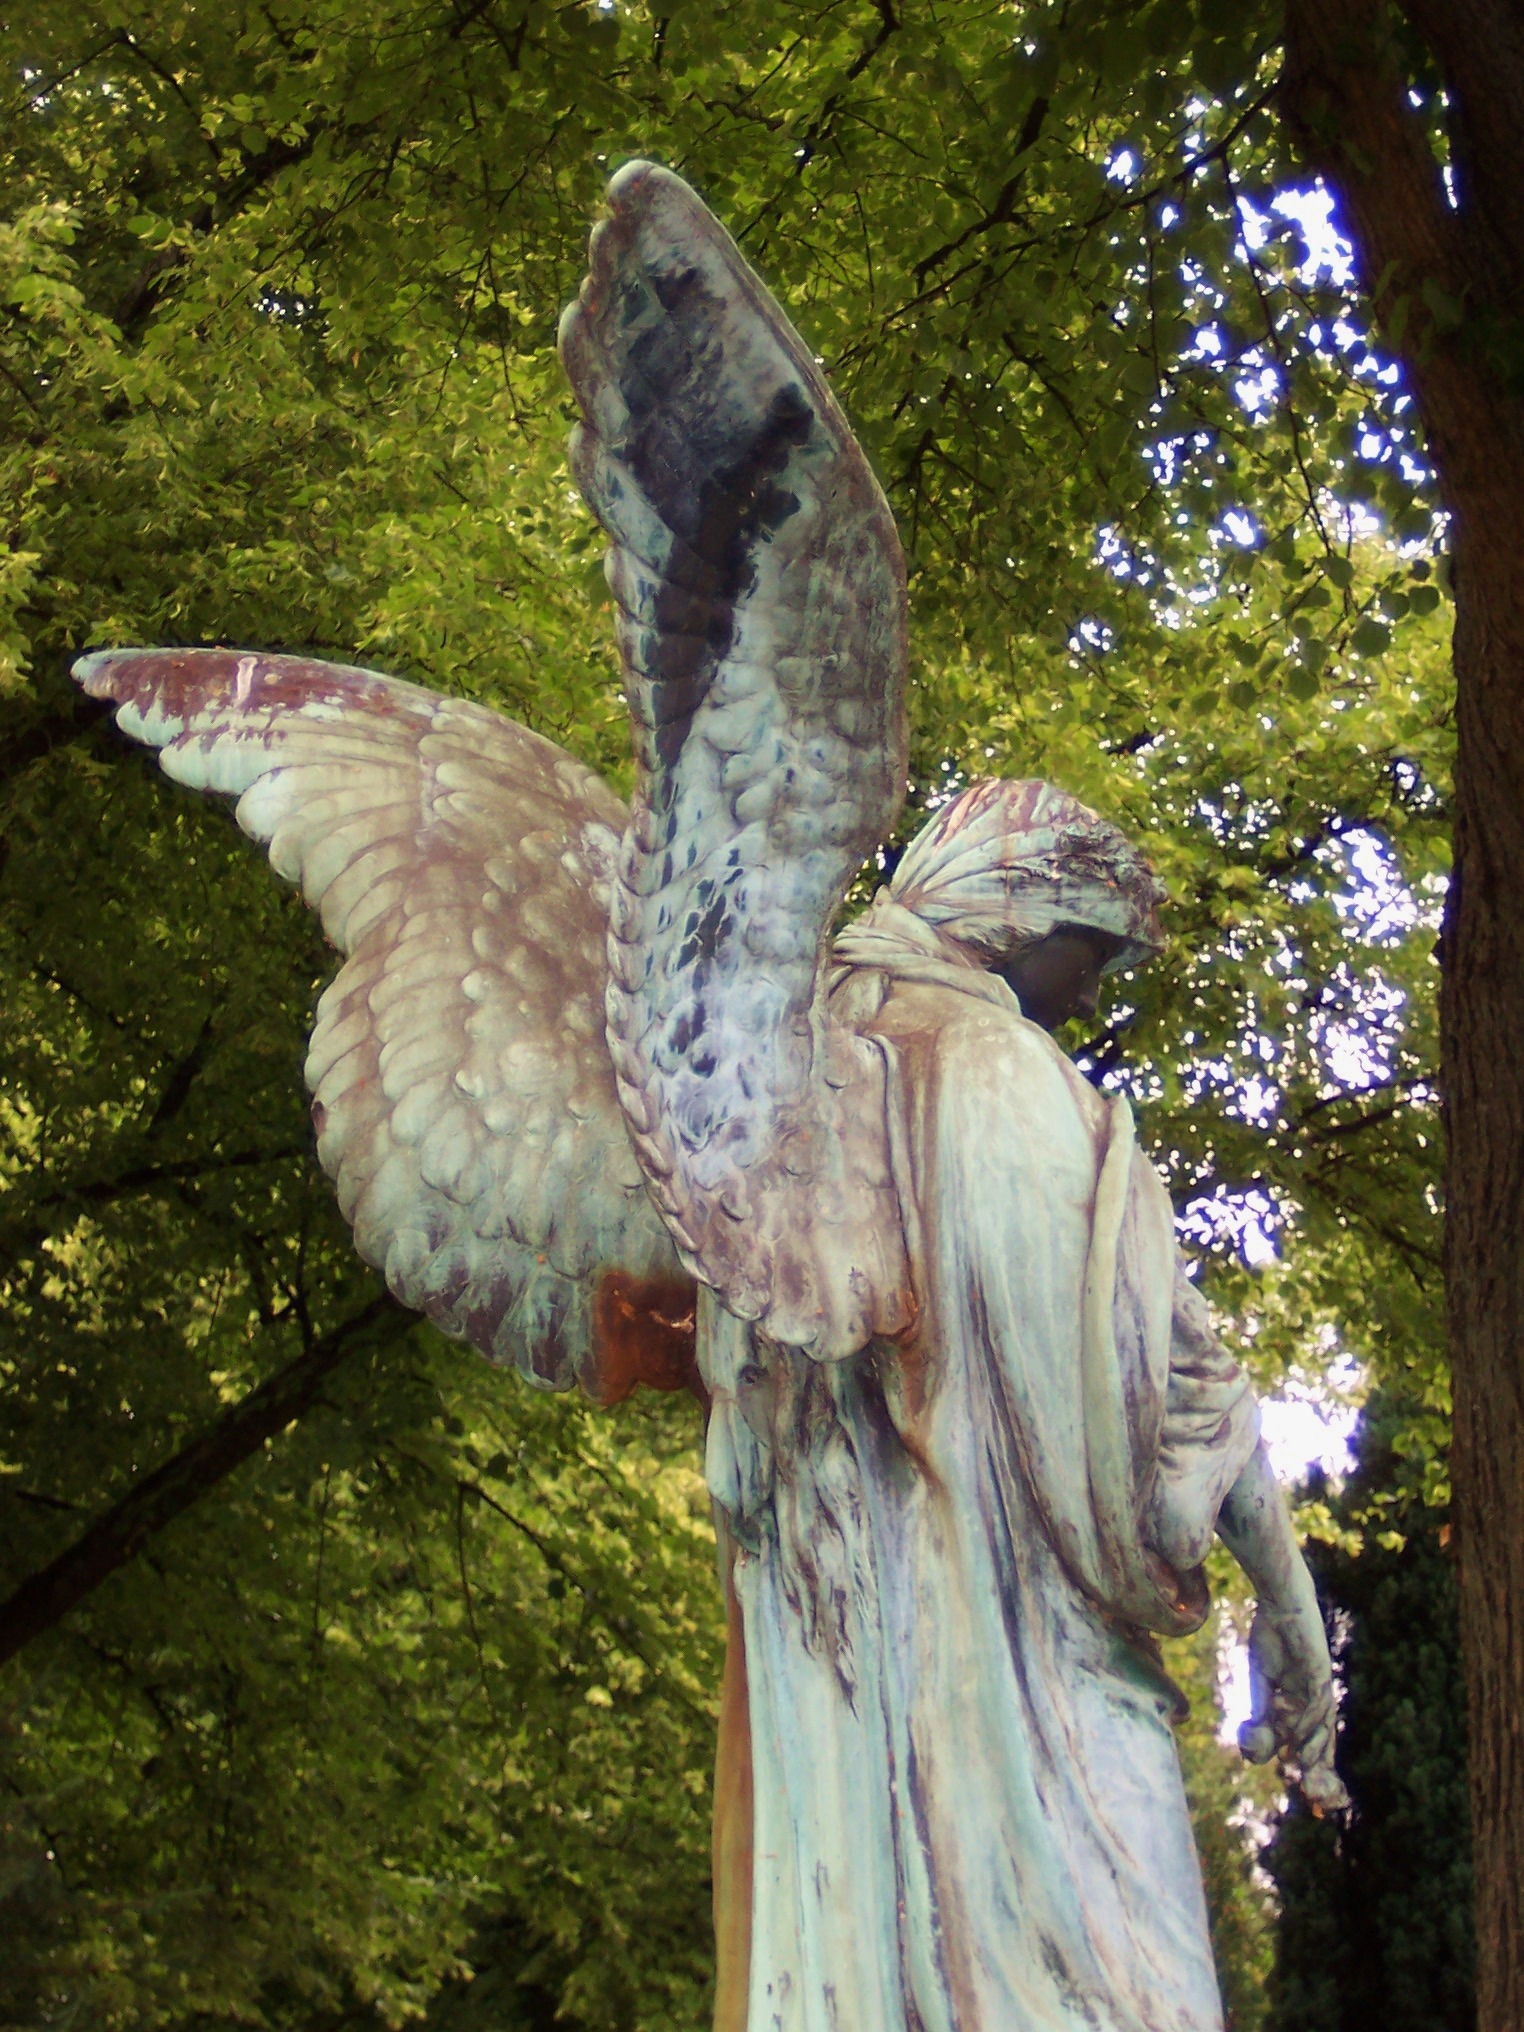
tree, bird, wing, old, wildlife, statue, cemetery, tombstone, fauna, bird of prey, grave, sculpture, memorial, angel, figure, vertebrate, silent, historically, angel figure, mourning, angel statue, sepulchre